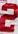
Number: 2